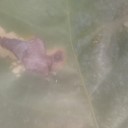
Label: Leaf_rust